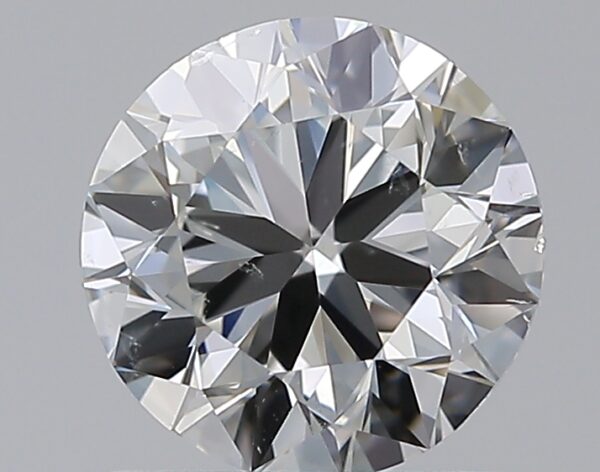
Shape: round
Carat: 0.9
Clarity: SI1
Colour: H
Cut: VG
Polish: EX
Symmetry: VG
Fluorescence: N
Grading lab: GIA
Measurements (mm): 6.01 x 6.08 x 3.78